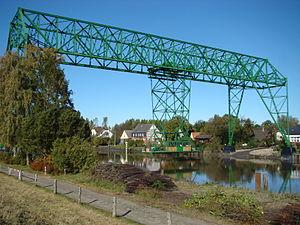
Un pont transbordeur, est un pont enjambant un port, un canal ou un fleuve, pour faire passer les véhicules et les personnes d'une rive à l'autre dans une nacelle suspendue à un chariot roulant sous le tablier. La traction, par câble commandé depuis la rive, fut d'abord assurée par une machine à vapeur puis, très vite, par un moteur électrique.